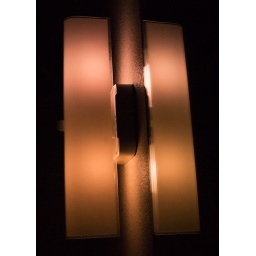
bathroom light reflected in mirror